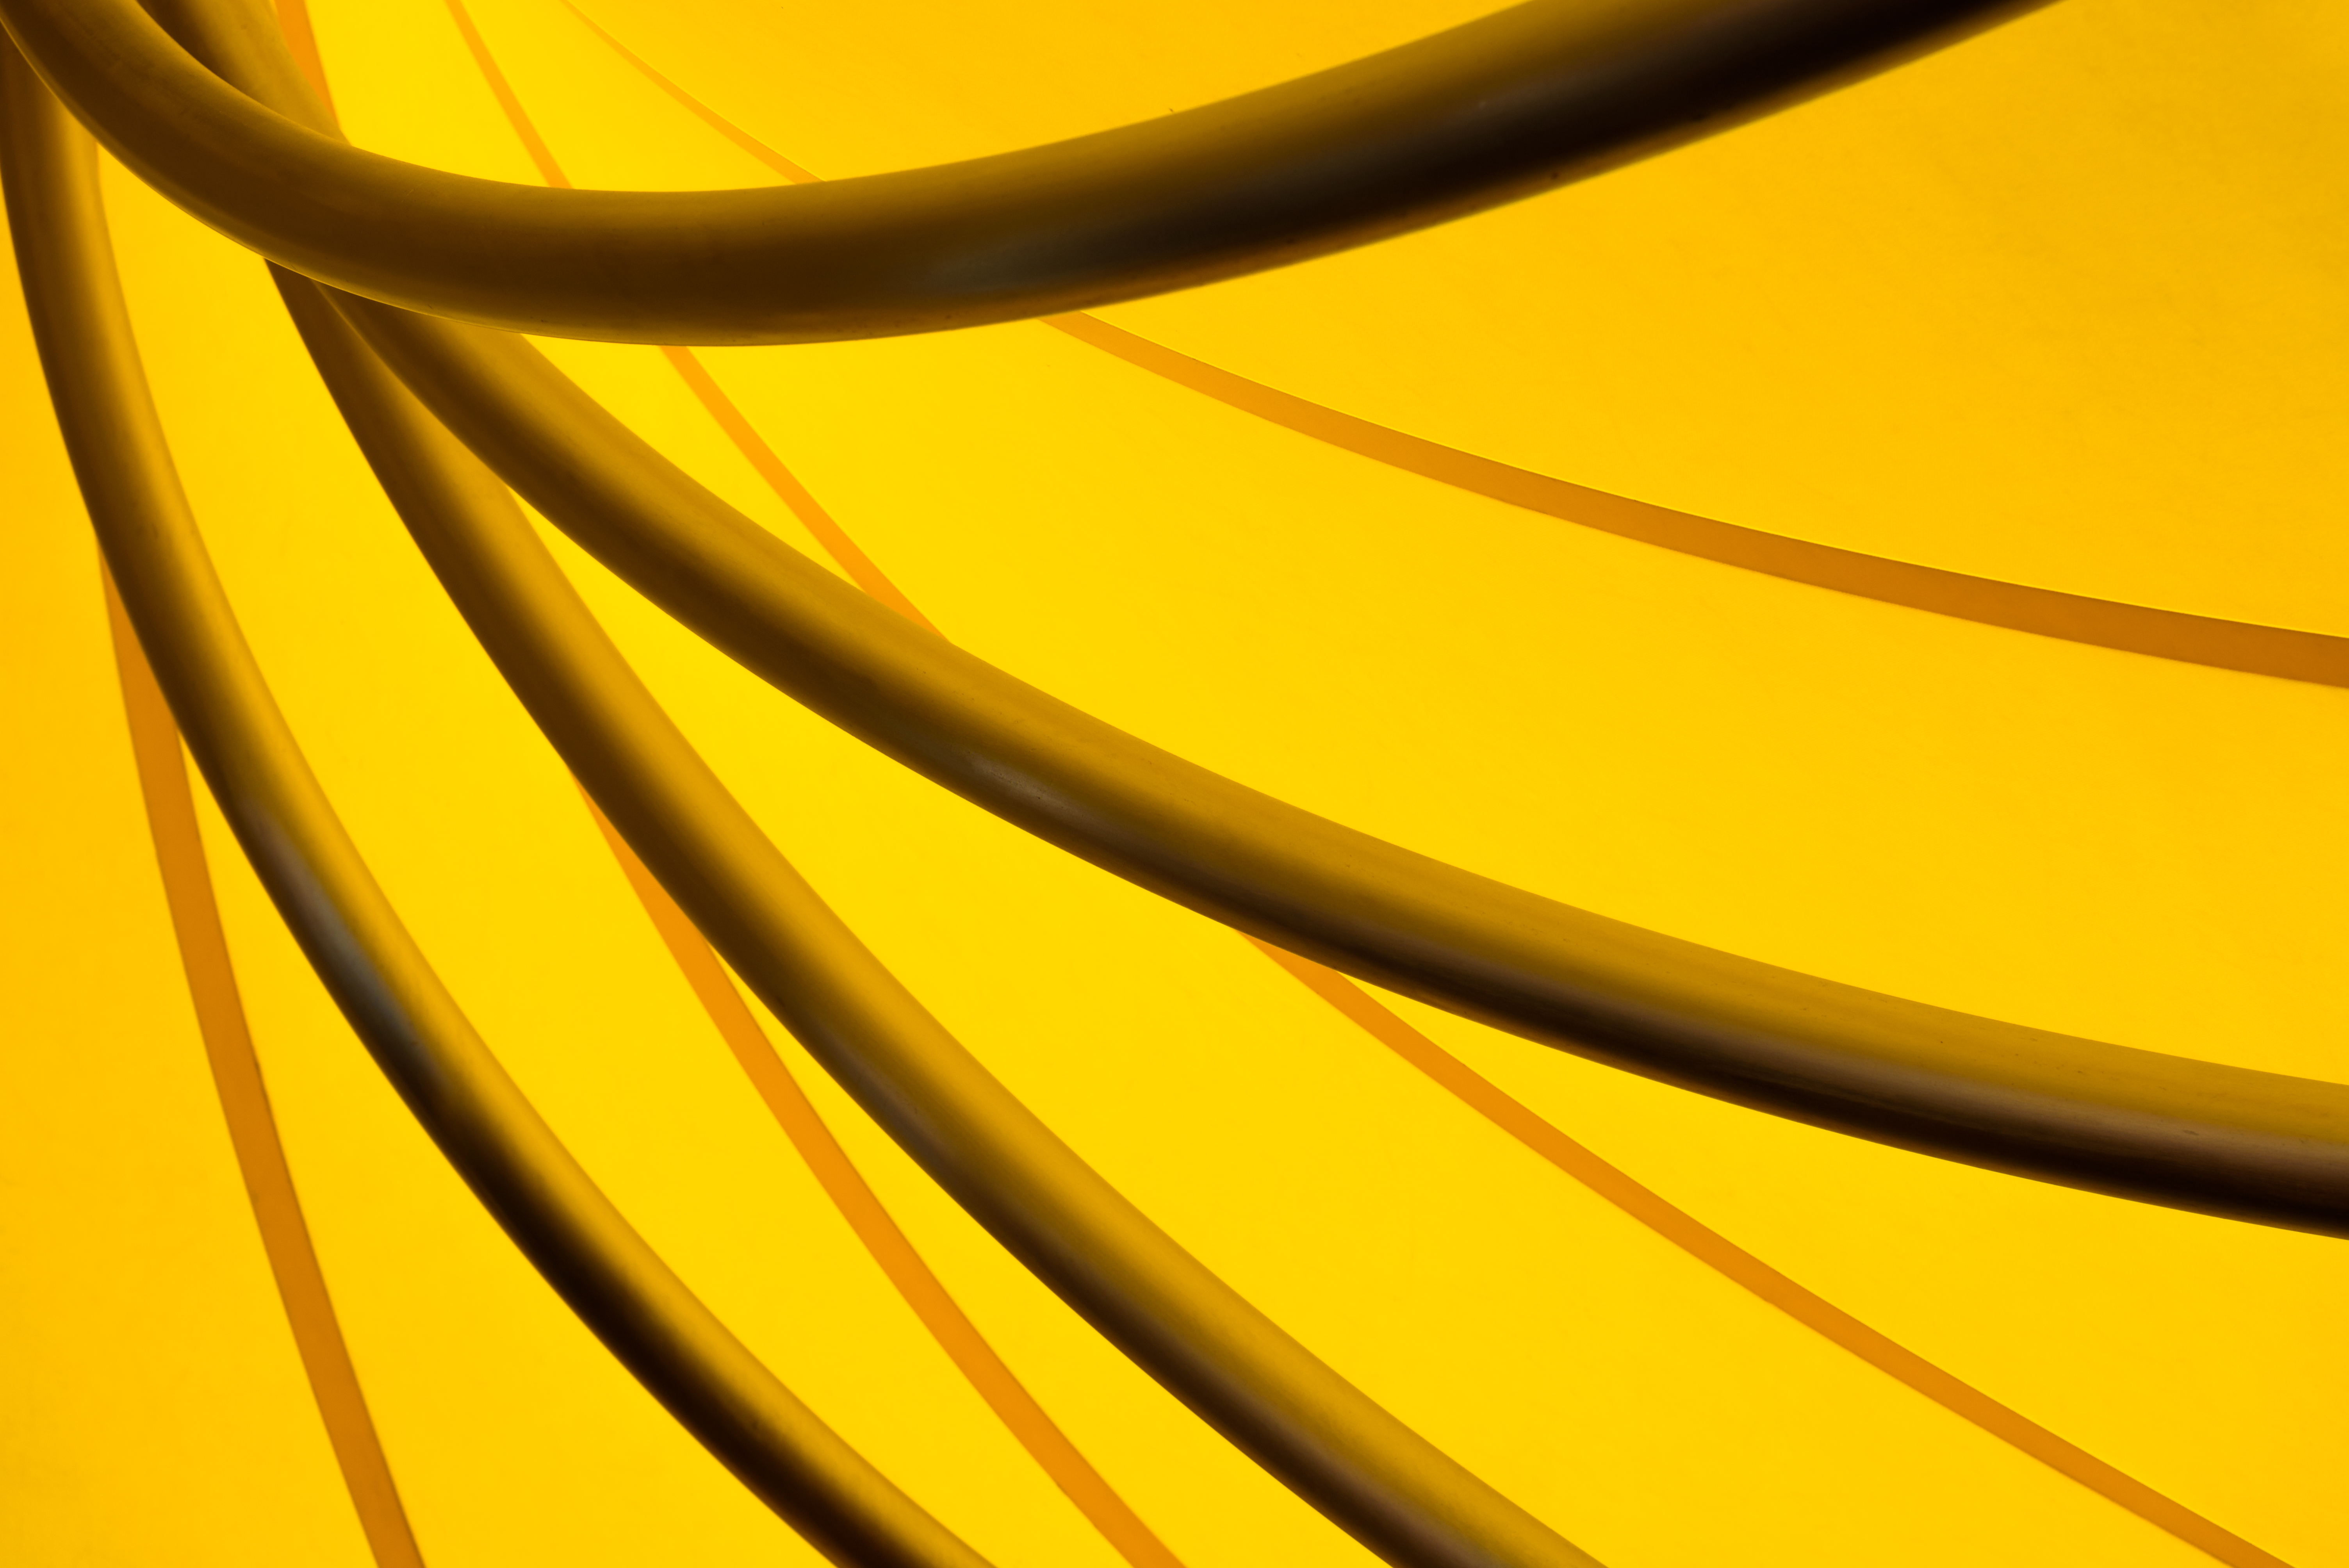
petal, line, mediterranean, umbrella, italy, nikon, yellow, circle, close up, font, cruise, 2016, publicdomain, illustration, symmetry, venezia, veneto, costa, d750, eastern, it, shape, ribs, macro photography, computer wallpaper